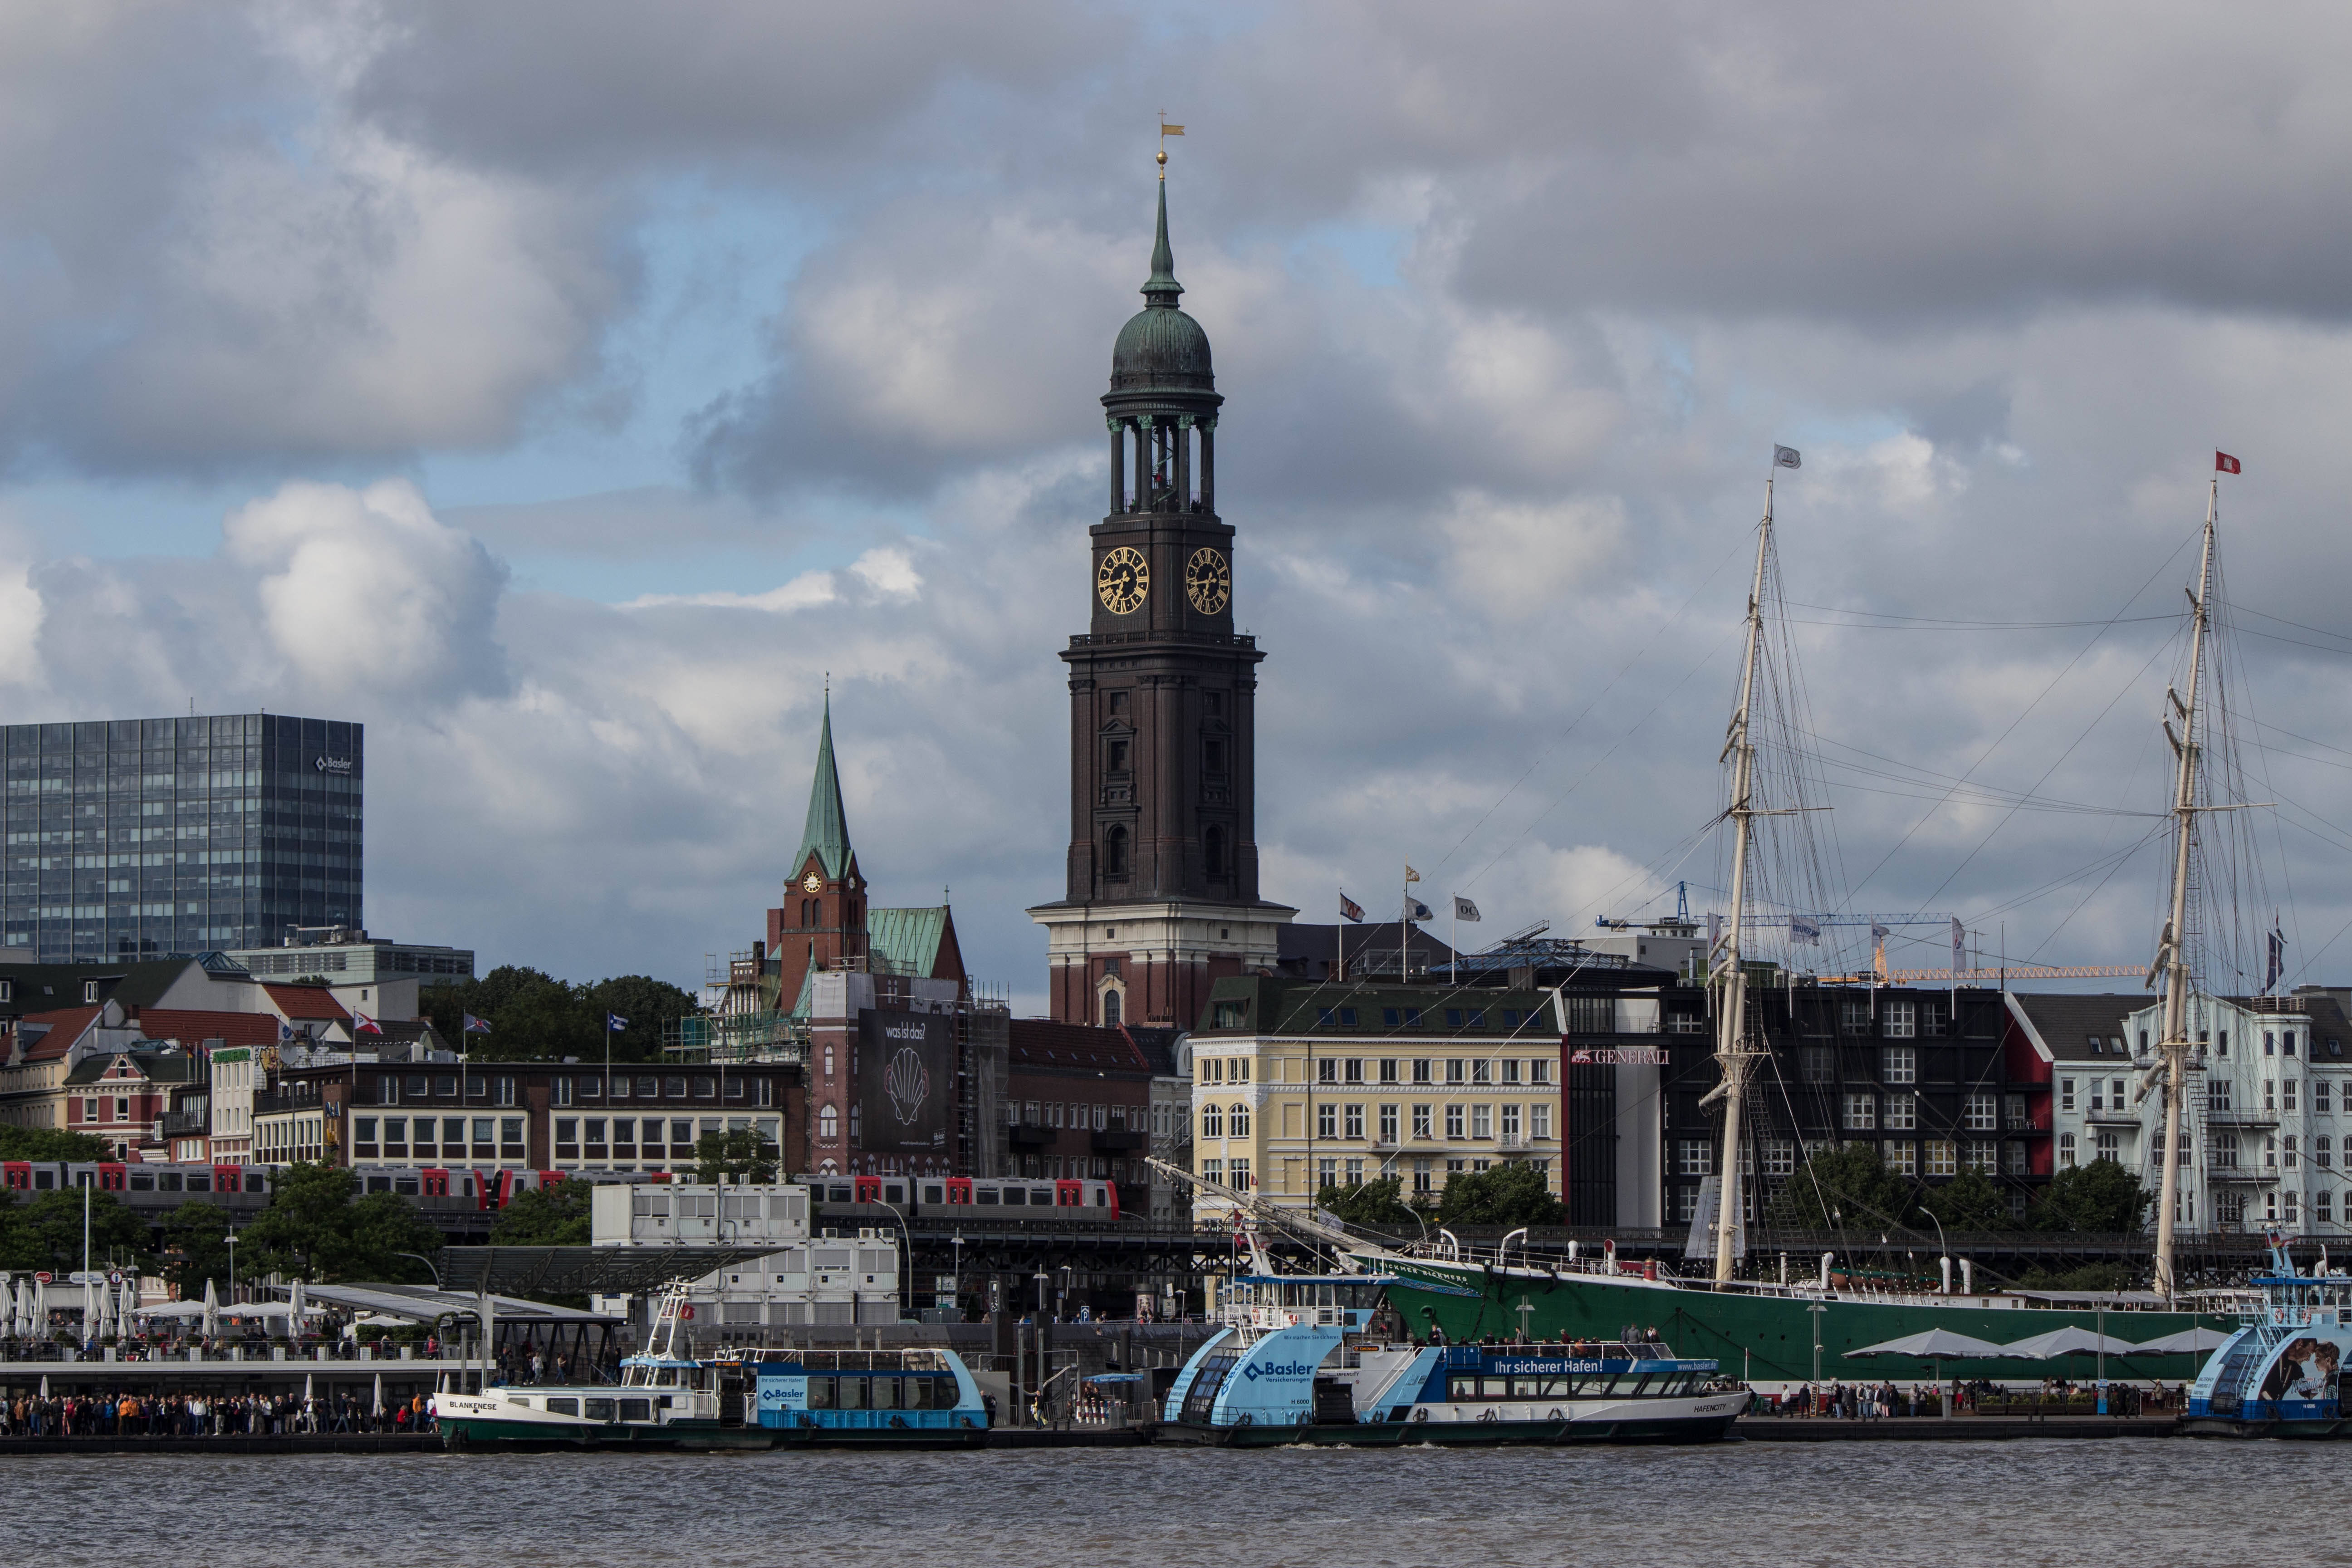
sea, water, skyline, city, ship, cityscape, boot, vehicle, tower, landmark, harbor, port, waterway, ferry, germany, tugboat, elbe, hamburg, hanseatic city, port city, michel, northern germany, investors, landungsbr cken